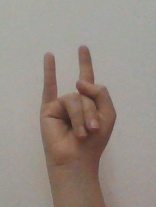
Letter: la